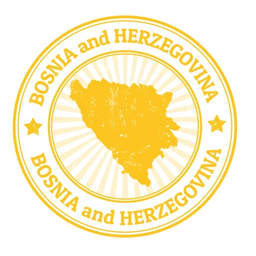
grunge rubber stamp with the name and map